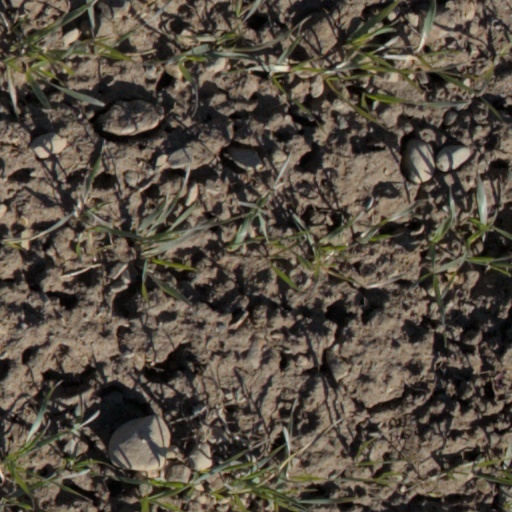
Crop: wheat